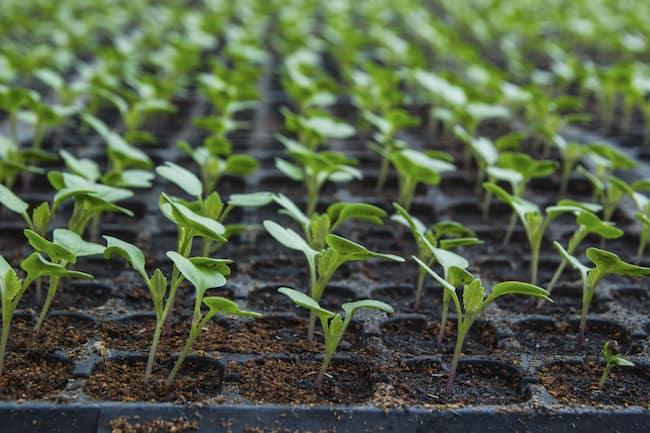
Kilimo cha kisasa cha mbegu, kikiwa kimezipandikiza katika vyumba vidogovidogo, ili kukuza mmea huo kwenye mazingira rafiki, mpaka pale utakapoweza kupandwa shambani.